Gibdock

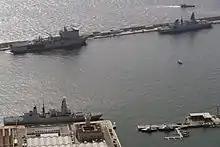
Three Royal Navy ships at Gibdock on 7 September 2016.

During the first quarter of 2006, Cammell Laird Group was sold in its entirety to private investors. The new owner's intention was to continue with the existing business. The company continued to trade as "Cammell Laird Gibraltar Ltd" until 7 December 2009 when it was renamed "Gibdock" following the sale of the rights in the historic brand to Northwestern Shiprepairers & Shipbuilders in the UK for an undisclosed sum.